Jörg Lucke

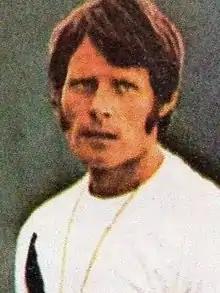
Lucke in 1972

Jörg Lucke (born 7 January 1942) is a retired East German rower. He won a bronze medal in the eights at the 1966 World Championships and an Olympic gold medal in the coxless pairs in 1968. After that he competed in the coxed pairs with Wolfgang Gunkel. Together they won the European title in 1971, the Olympics gold medal in 1972, and the world title in 1975, placing second in 1974.